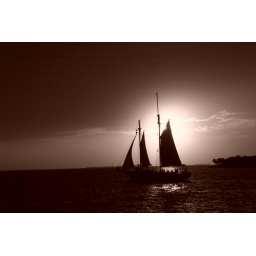
Key West sunset with a large sail boat in the shadow